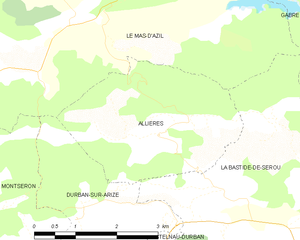
Carte des communes françaises: Allières